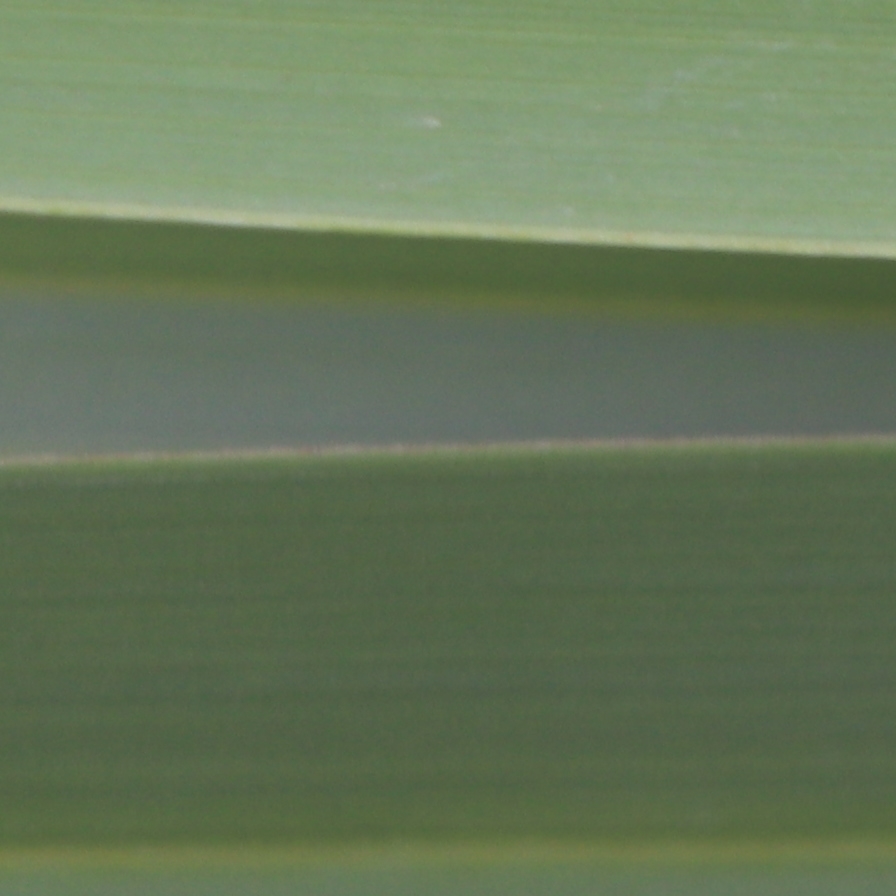
Label: Healthy